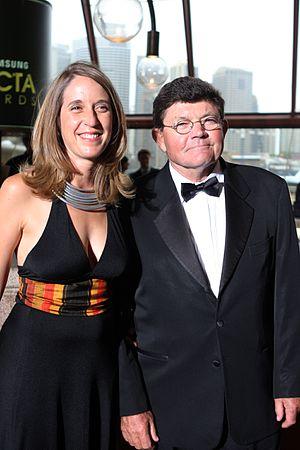
La première récompense des AACTA était présentée à l'opéra de Sydney, le 31 janvier 2012. La cérémonie a été précédée par un repas à l'hotêl Westin de Sydney, le 15 janvier 2012. עברית: פרס הAACTA הראשון הוענק בבית האופרה של סידני ב31 בינואר 2012. לפני הטקס הוגשה ארוחת צהריים במלון Westin בסידני, בתאריך 15 בינואר 2012. Norsk bokmål: Den første AACTA-utdelingen ble avholdt ved operahuset i Sydney 31. januar 2012. Seremonien ble innledet med lunsj på Westin Hotel i Sydney 15. januar 2012. Polski: 1. ceremonia wręczenia AACTA Awards odbyła się 31 stycznia 2012 w Operze w Sydney. Ceremonia została poprzedzona oficjalnym lunchem 15 stycznia w Hotelu Westin w Sydney. Português: O 1º AACTA Awards foi celebrado no Sydney Opera House em 31 de Janeiro de 2012. A Cerimónia foi precedida por um almoço no Westin Hotel em Sydney em 15 de Janeiro de 2012.